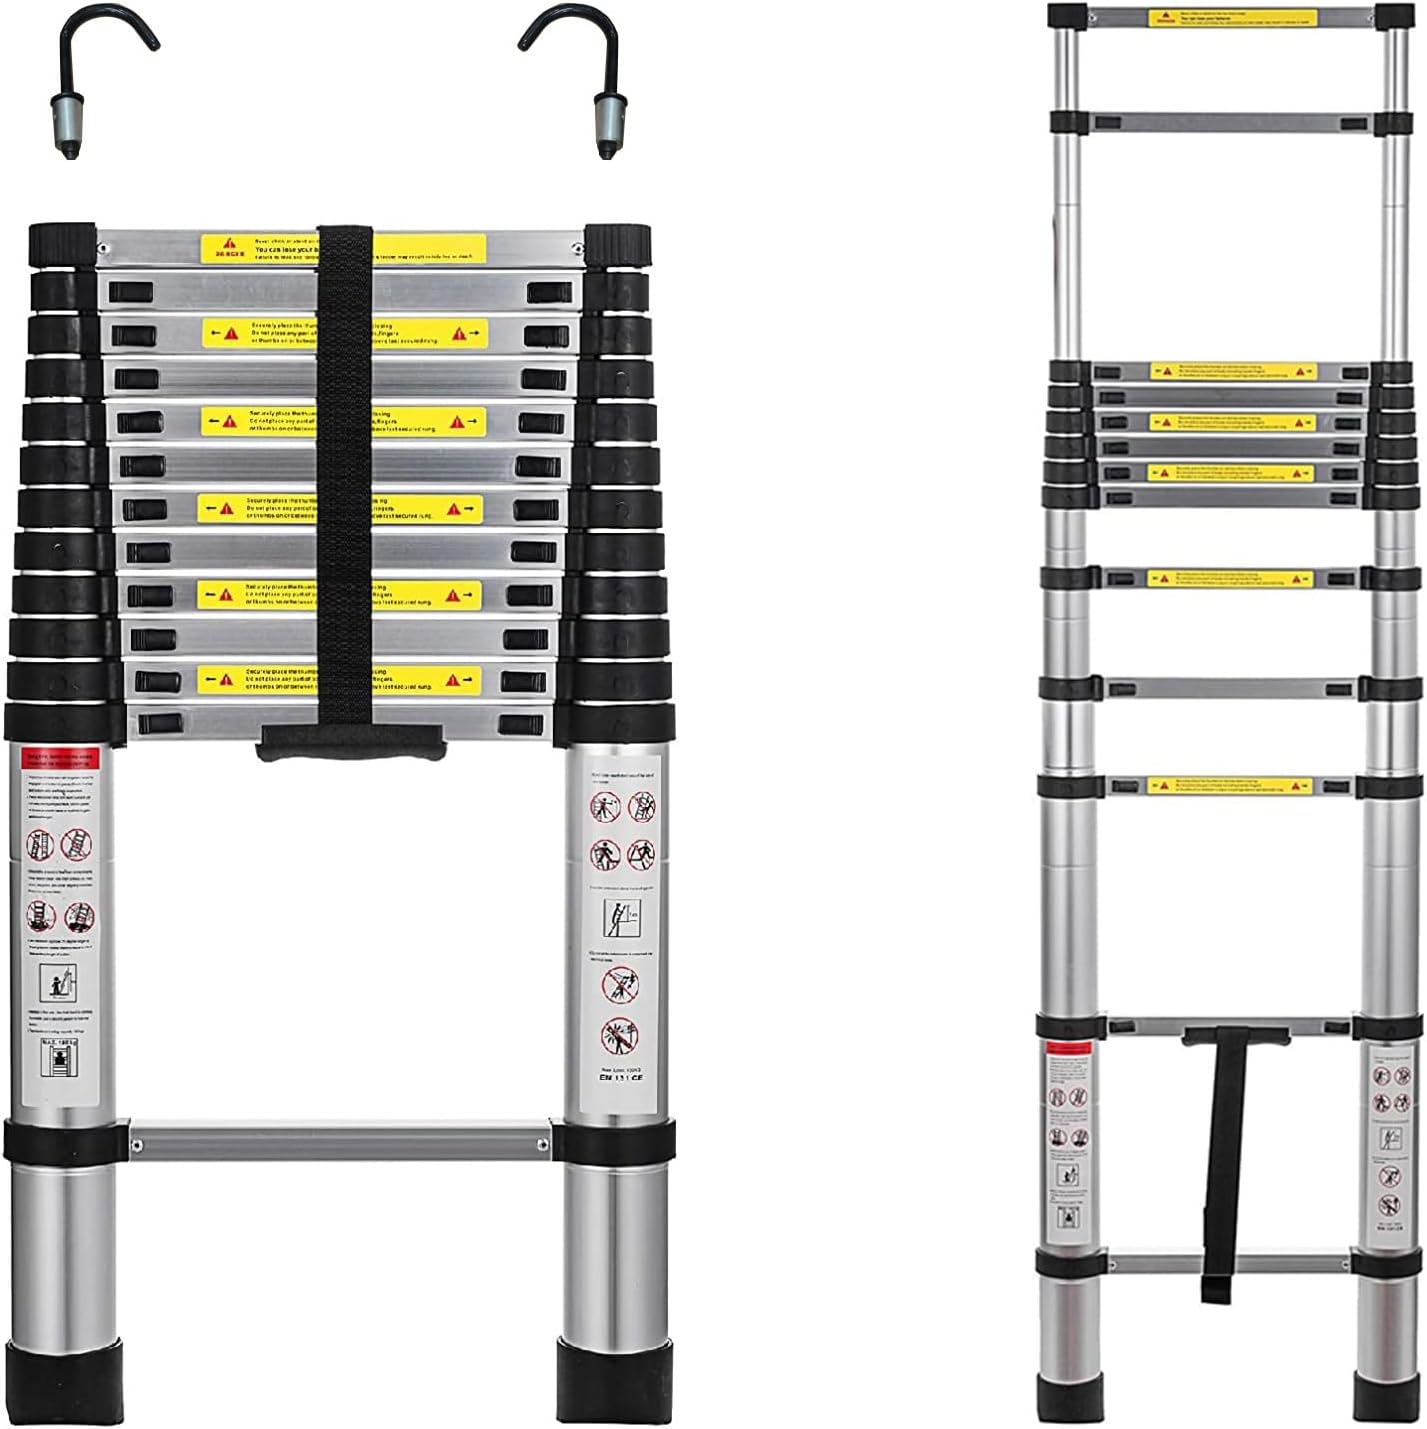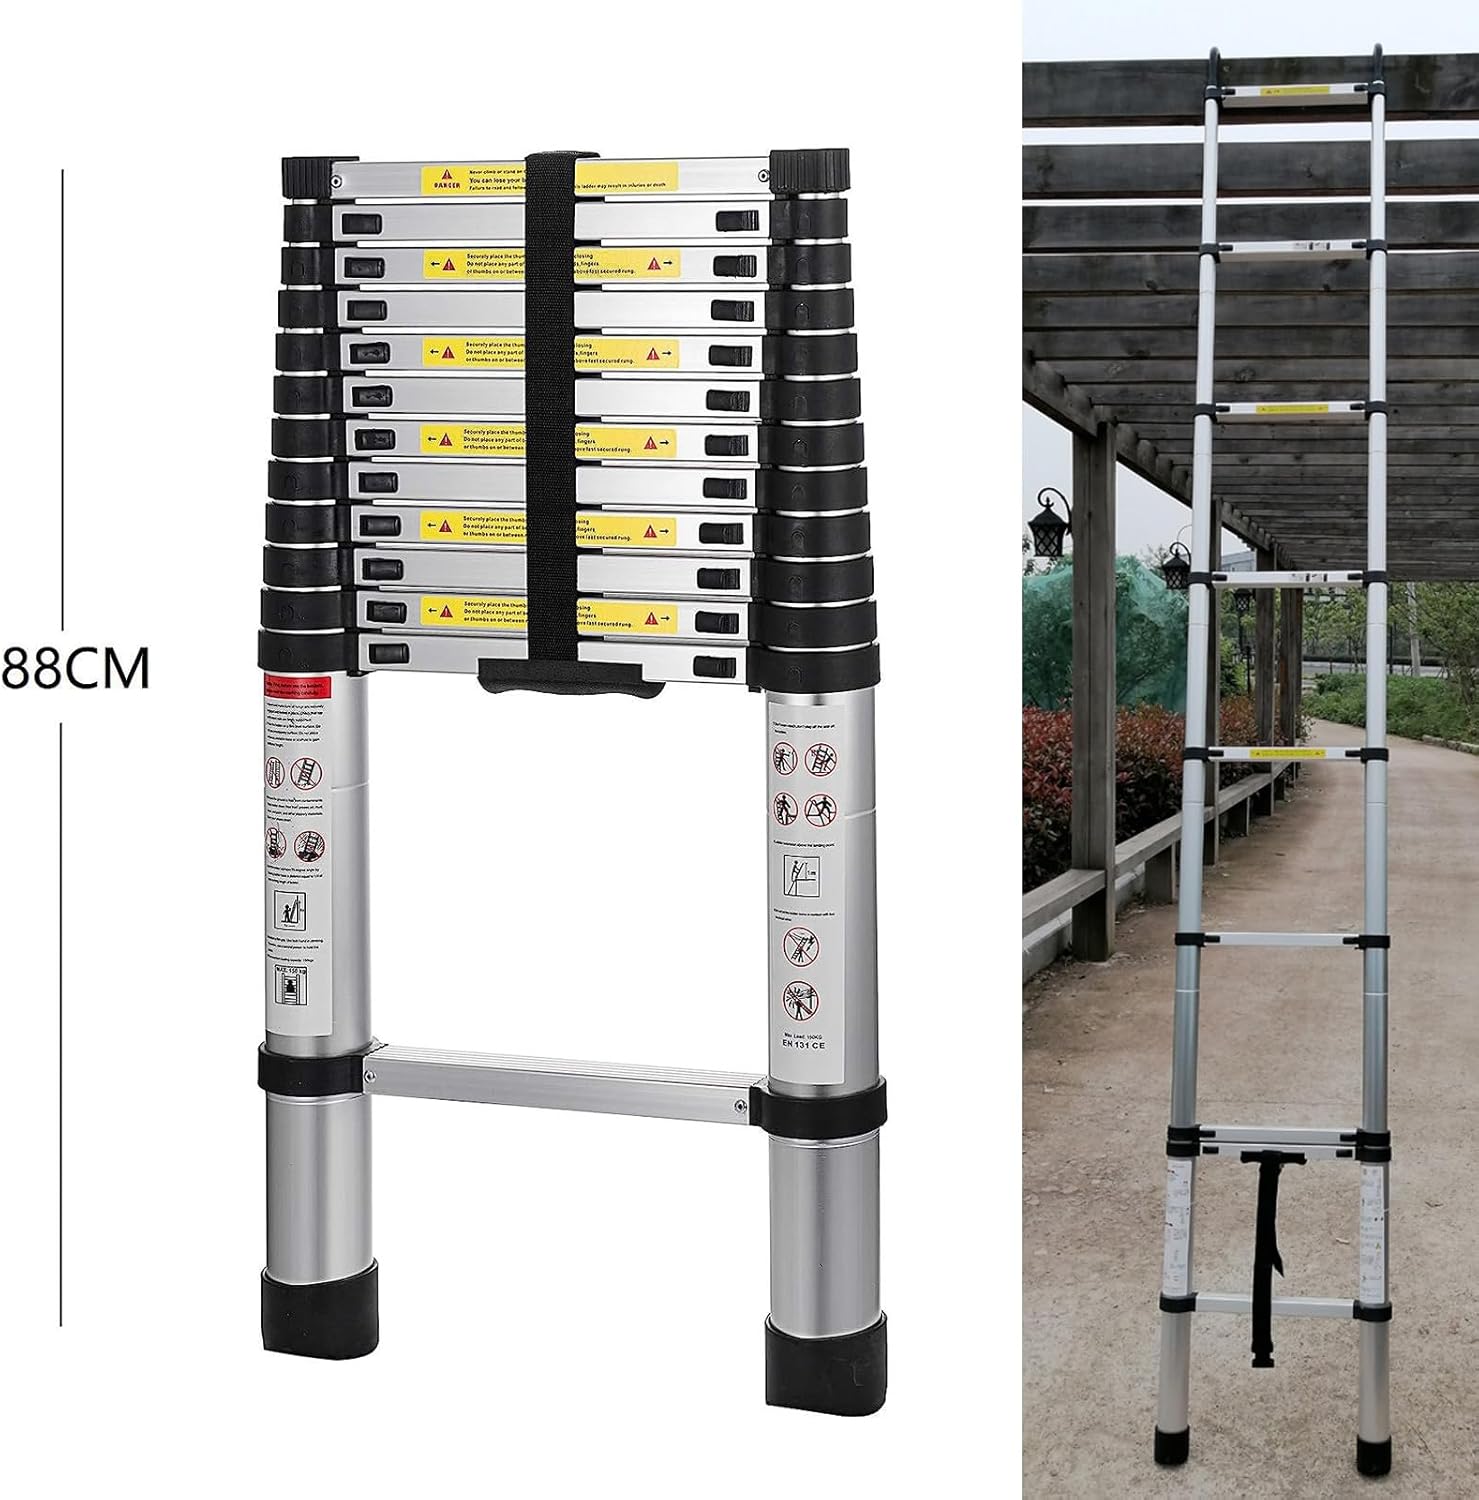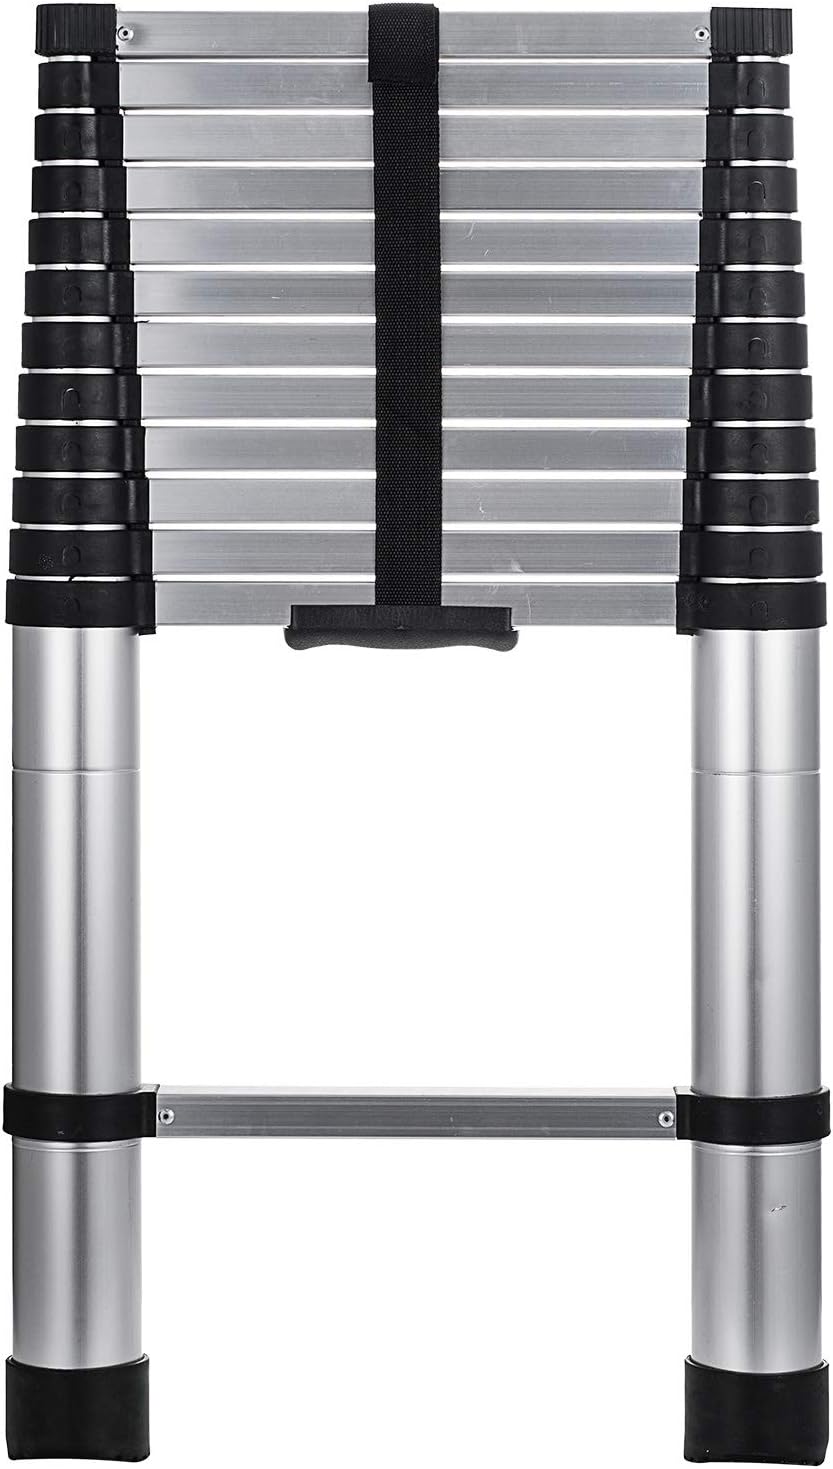
Hihone 12.5' Telescoping Ladder, Straight Portable Telescopic Extension Ladder 300LBS Capacity, Heavy Duty Aluminum Material Anti-Slip Foot, with Spring Loaded Locking Each Rung
Category: Amazon Home
The collapsible ladder assumes a telescope design with a height of 3.8 meters and a total of 13 steps, only 0.88M (2.88 ft) after folding, can be stored in the basement, loft or storage room to save space and facilitate transportation. With finger safety adjustments between the rungs to prevent fingers from getting trapped during extension and retraction. Maximum load capacity of 135 kg/300lbs, strong and A-frame construction, rubberized non-slip step and a shock-absorbing strap between the rungs, all for your safety 100% to be sured. 3.8M-12.5ft: Number of Step: 13 Extended Height:380CM Closed Height: 88CM Spacing between Rungs:30CM Load: 135KG Net Weight: 10.2KG Size of Package: 48.8*9.5*88CM
Features: Extended Height:380CM, Package Size: 48.8*9.5*88CM, Package Weight: 11.2KG | Easy retraction or adjust rung by rung, it takes only 5-8 seconds retract the ladder. Each step falls slowly and smoothly without pinching hands. | Corrosion-resistant quality aluminum alloy, contribute to sturdy frame. Non-slip end caps hold it firmly, enhancing its overall safety. | Automatic locking: each rung of your ladder has 2 locking pins are blocked, the automatically inserted into the slots of the uprights in place when the ladder is extended. | Easy to transport and store, durable, and rustproof. Great for Home/Building maintenance, Washing window, Exterior/Interior Decorating, Painting etc.